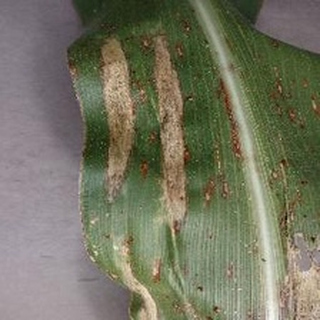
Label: corn_northern_leaf_blight